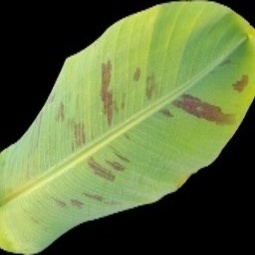
Label: Healthy